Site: brandenburg
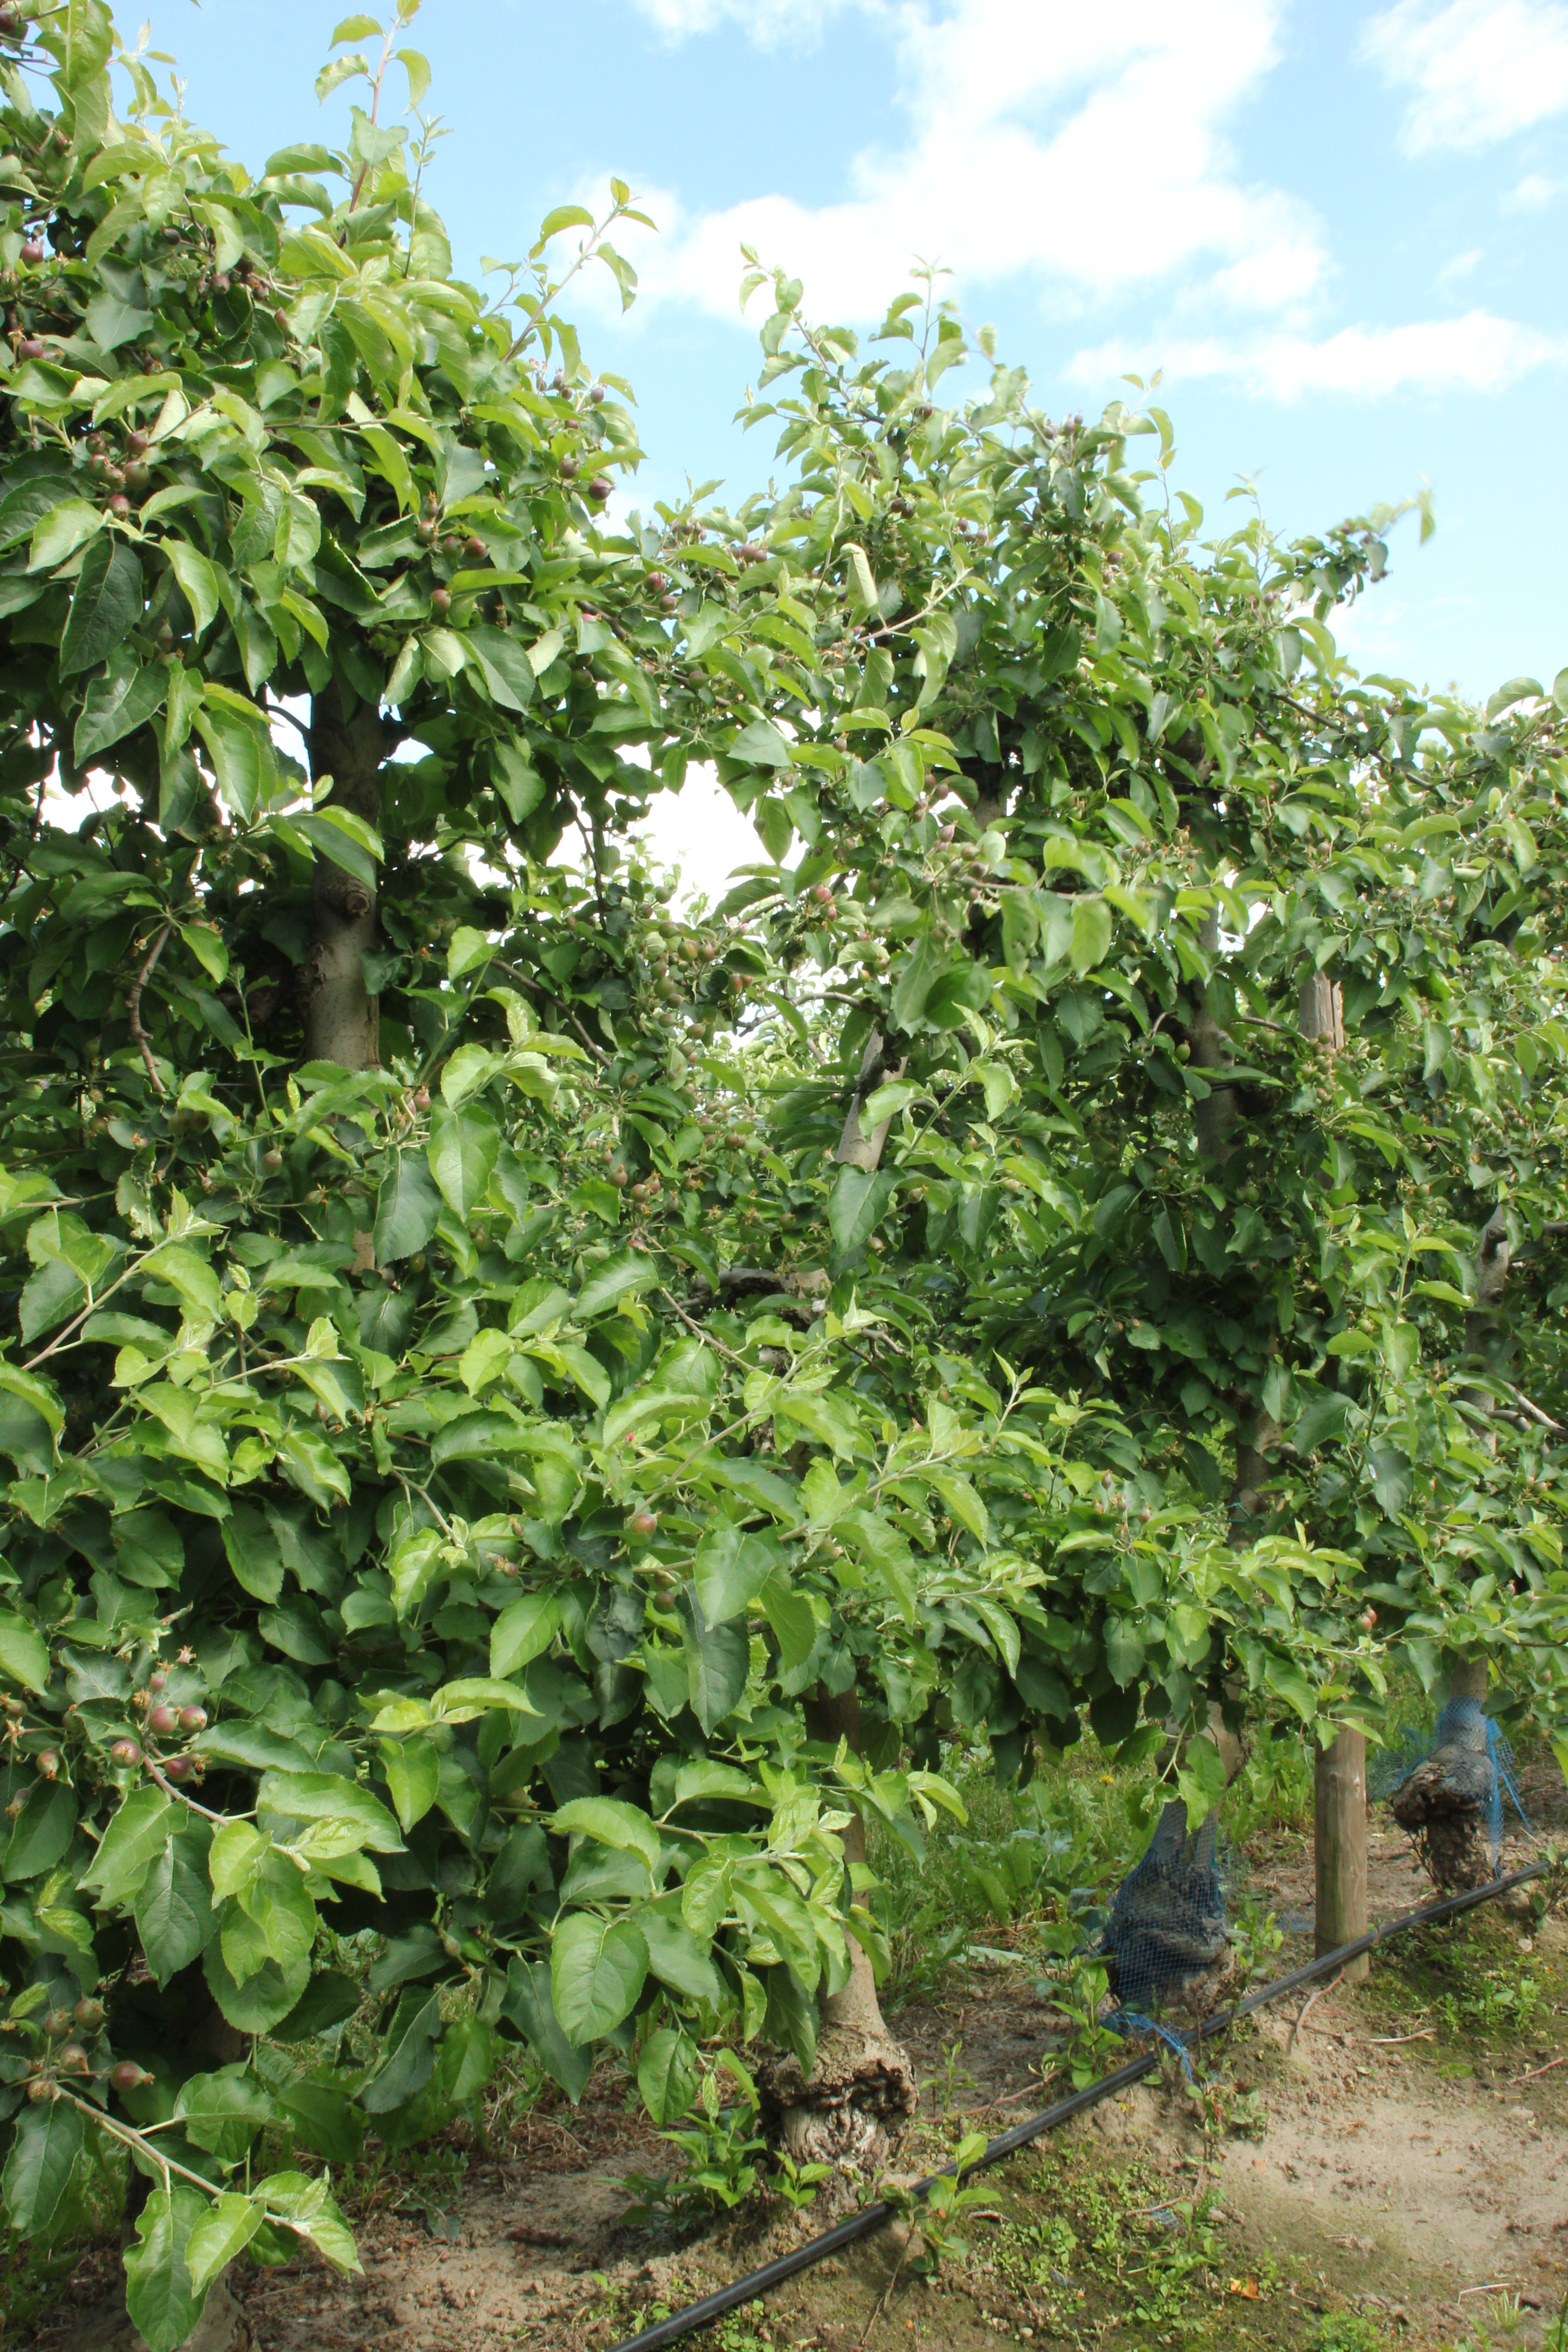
Growth stage (BBCH 72): Development of fruit